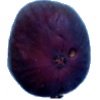
Label: Fig 1